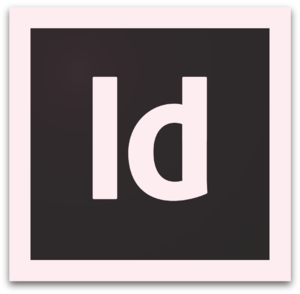
Adobe InDesign est un logiciel de PAO produit par Adobe Systems. Initialement conçu pour créer des œuvres telles que des affiches, dépliants, brochures, magazines, journaux ou livres, il peut également publier du contenu adapté aux tablettes, utilisé avec Adobe DPS. Les principaux utilisateurs sont les graphistes et artistes de production pour la création et la pose des publications périodiques, des affiches et des supports d'impression. Il prend également en charge l'exportation des formats EPUB et SWF servant à créer des e-livres ou des publications numériques, y compris des magazines numériques, et du contenu adaptés à la consommation sur tablette tactile. En outre, InDesign prend en charge XML, les feuilles de style et autres balises de codage, ce qui convient pour l'exportation de texte pour une utilisation dans d'autres formats numériques et en ligne. Le traitement de texte Adobe InCopy utilise le même moteur de mise en forme qu'InDesign.